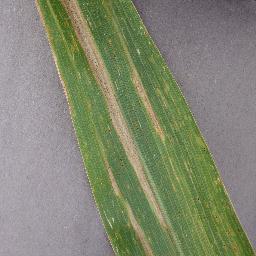
Label: Corn_(Maize)___Northern_Leaf_Blight